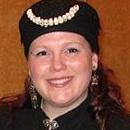
Age: 46